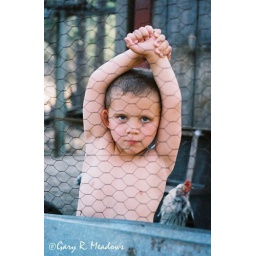
signed boy in chicken coop